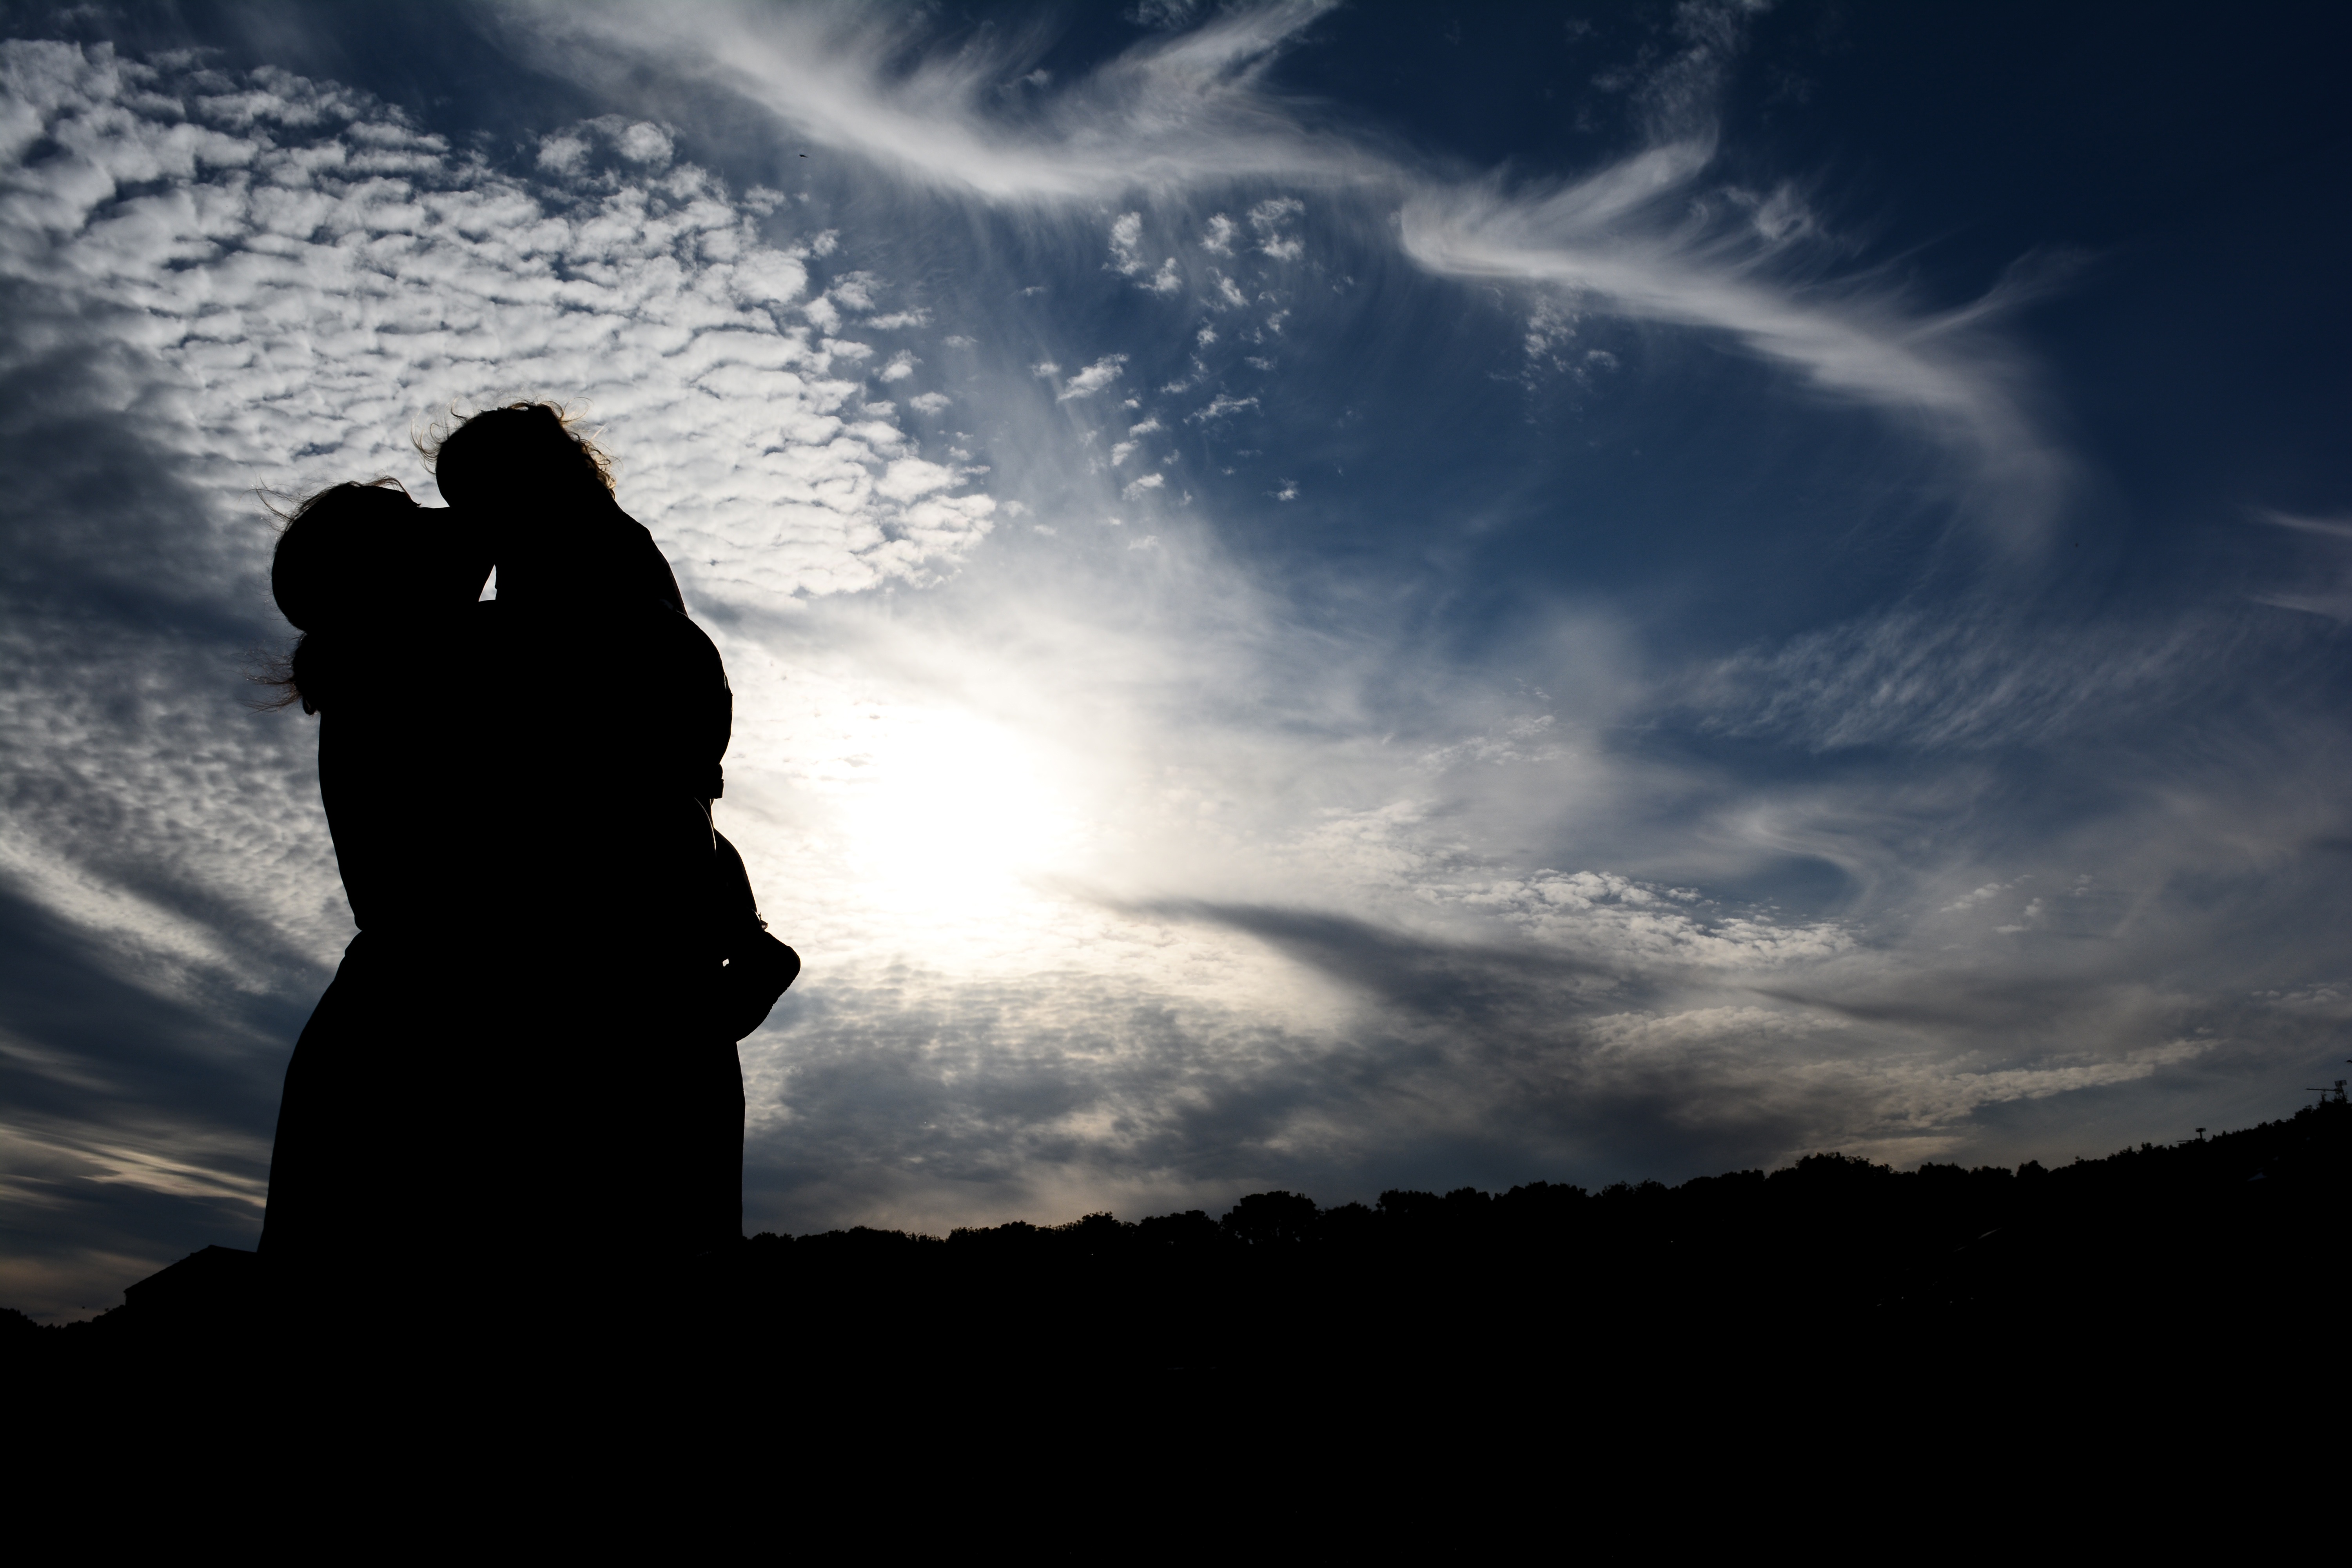
horizon, silhouette, light, cloud, sky, sunset, sunlight, morning, dawn, atmosphere, dusk, evening, darkness, meteorological phenomenon